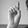
ASL letter: D